Samson (Handel)

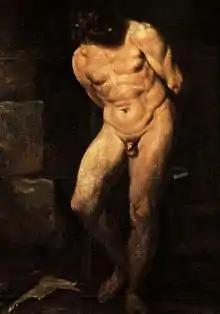
Samson Imprisoned, by Annibale Carracci

The Philistines celebrate the festival in honour of their god as Samson, blind and in chains, bewails his fate.